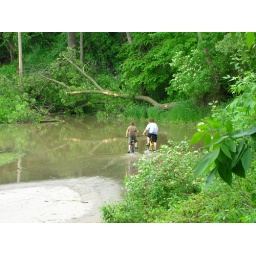
Boys will be boys! A couple boys riding bikes in the water that covered Oak Creek Parkway near the lagoon.